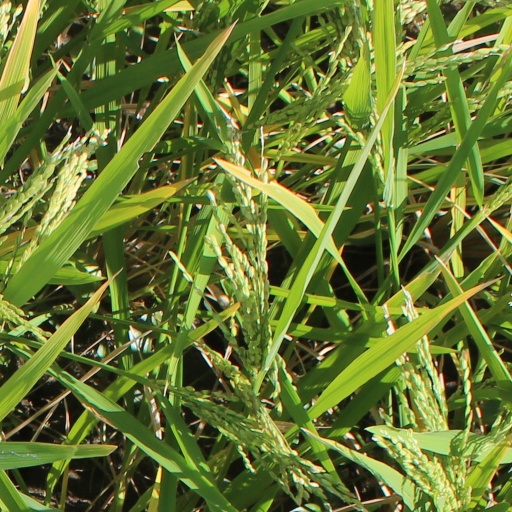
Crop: rice